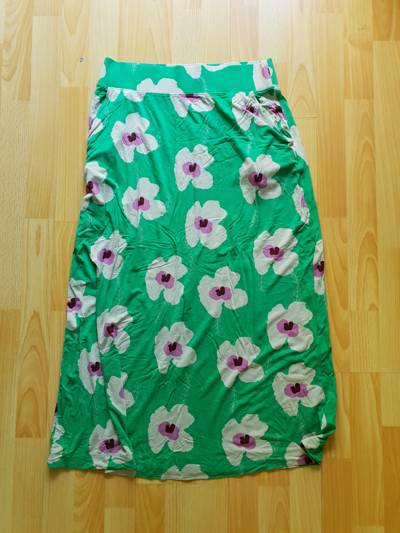
Waste category: clothes